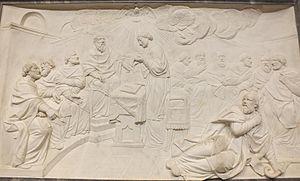
Bas relief, sculpté en 1787 par Charles-Antoine Bridan, situé dans le chœur de la cathédrale Notre-Dame de Chartres.
Le nestorianisme est une doctrine christologique affirmant que deux hypostases, l'une divine, l'autre humaine, coexistent en Jésus-Christ. Cette thèse a été à l'origine défendue par Nestorius, patriarche de Constantinople. Son enseignement, reconnu hérétique, est condamné au concile d'Éphèse. Les nestoriens rejettent les formulations dogmatiques issues de ce concile et des suivants.
La cathédrale Notre-Dame de Chartres est une cathédrale catholique romaine située au coeur de la ville de Chartres dans le département français d'Eure-et-Loir, en région Centre-Val de Loire. Siège du diocèse de Chartres, elle est l'un des monuments emblématiques de l'architecture gothique.